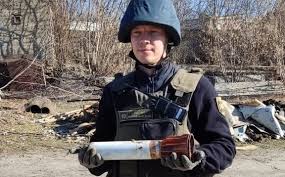
Label: BM-30